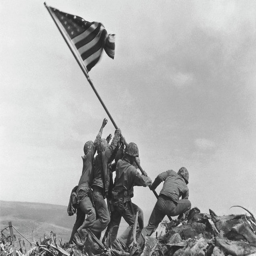
armed force , raise the flag atop mt .